Ron van Bruchem

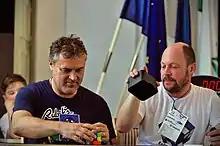
Ron van Bruchem at Estonian Open 2018

Ron van Bruchem (born 20 April 1967) is a Dutch speedcuber living in Hilversum. He helped create the current resurge of Rubik's Cube enthusiasm by founding the international speedcubing community and organizing international competitions. He is also a founder, delegate and former chairman of the World Cube Association, an organization aiming at the spread of speedcubing as a regulated sport. He is also the host of the website speedcubing.com.